Versatile Laboratory Aid

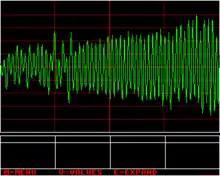
VELAnalysis version 1.3 displaying a wave form of a Whistle as captured by VELA

Software was produced for several microcomputers including the Apple II, BBC Micro, Commodore PET, Commodore 64, Research Machines 380Z and early IBM-PC compatible. A partial list of known software titles is listed below.